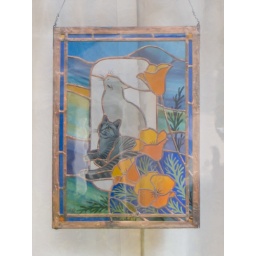
Stained glass panel by Alice Johnson (no relation), inspired by Boris and her cat Max.